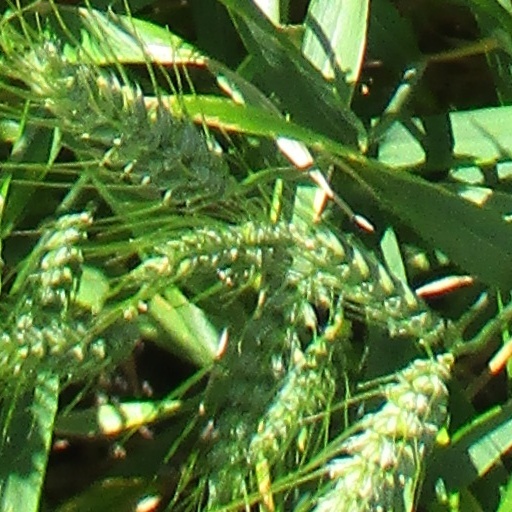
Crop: wheat